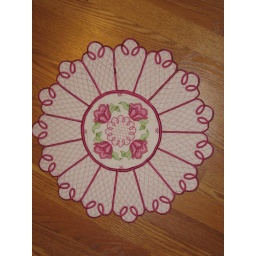
An in the hoop project from AnitaGoodesign.com. The flowers in the center are from bettysoriginalembroideries.com